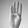
ASL letter: B